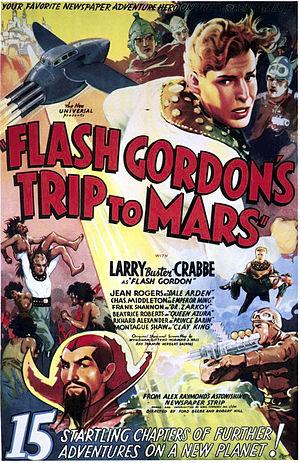
Flash Gordon est un comic strip américain de science-fiction créé le 8 janvier 1934 par Alex Raymond pour King Features Syndicate. En France, il est aussi connu sous le nom de Guy l'Éclair.